Stony Run (Little Catawissa Creek tributary)

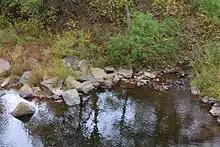
Stony Run (right) at its confluence with Little Catawissa Creek

Stony Run begins on Little Mountain in Union Township. It flows east for several tenths of a mile before turning southeast for several hundred feet, leaving behind Catawissa Mountain and Little Mountain. The stream then turns northeast for a few tenths of a mile before turning east-northeast. Several tenths of a mile downstream, it crosses Ridge Road and turns east-southeast, almost immediately reaching its confluence with Little Catawissa Creek.